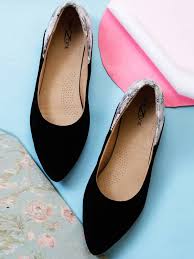
Label: Ballet Flat